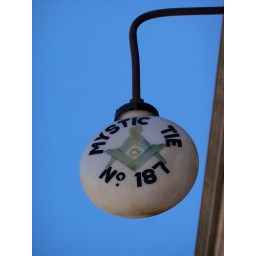
Old glass globe sign in Polo, IL.